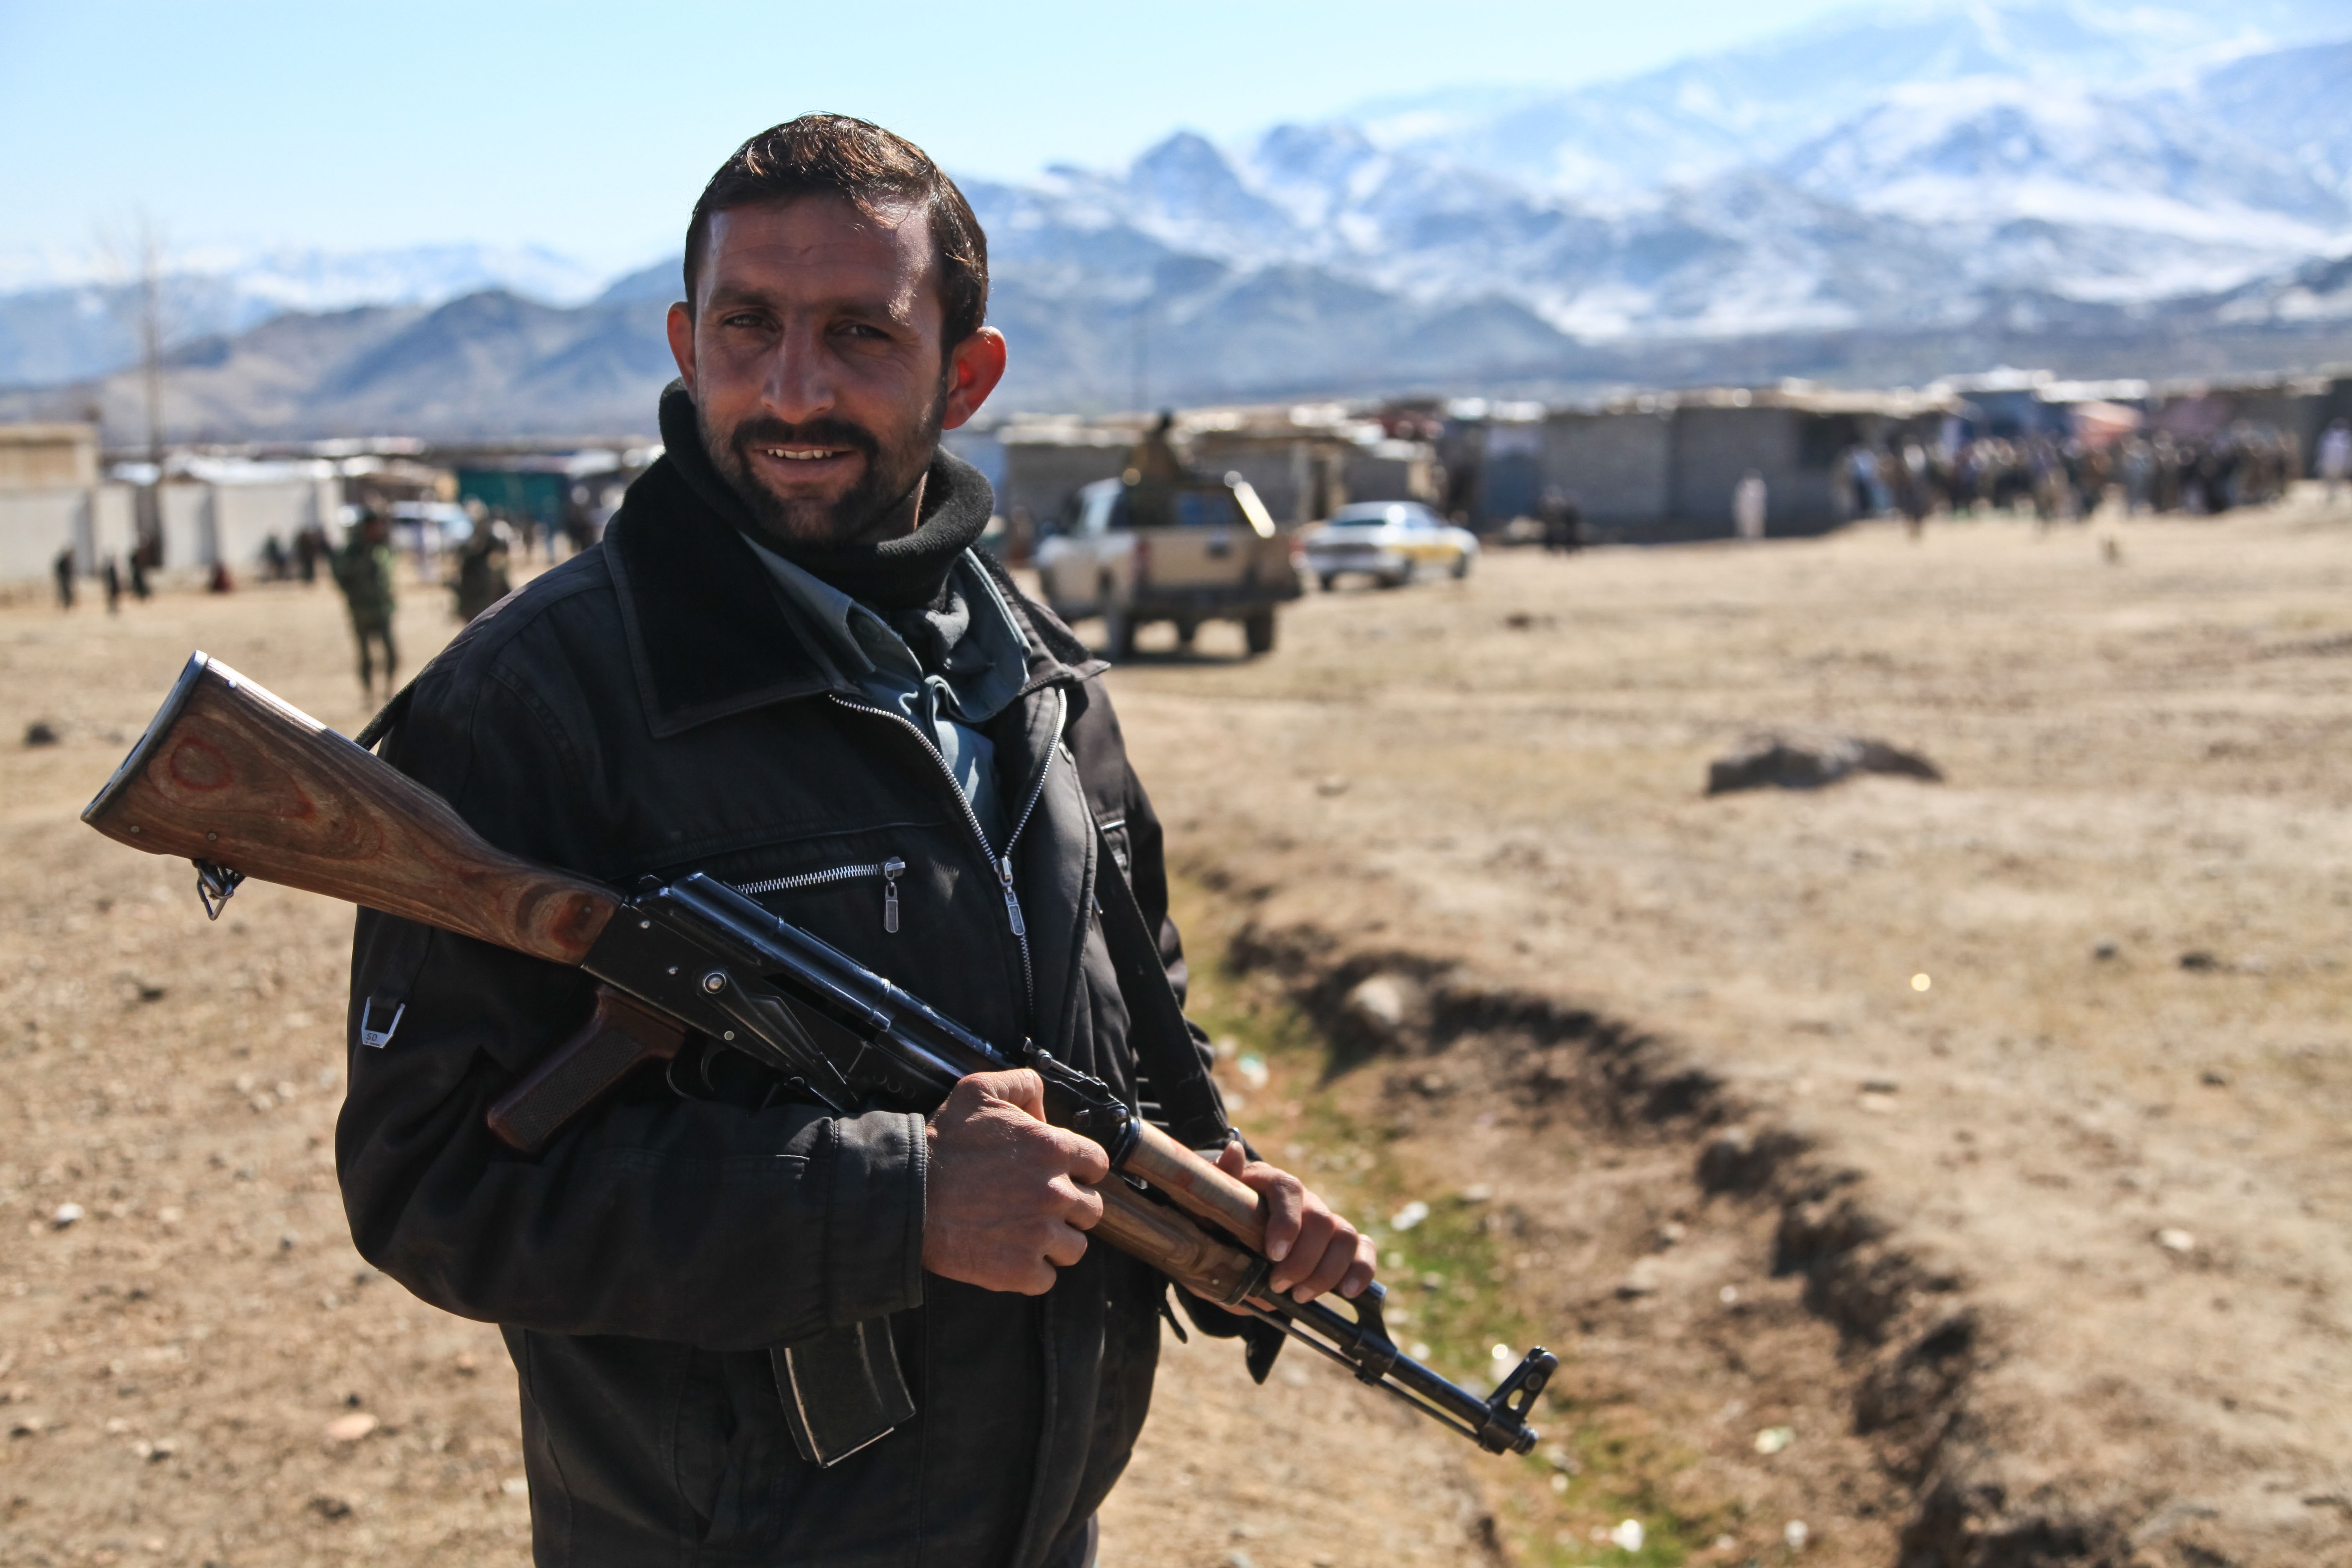
military, soldier, army, weapon, war, rebel, shooting, gun, dangerous, afghanistan, resistance, firearm, opposition, marksman, afghani, insurgent